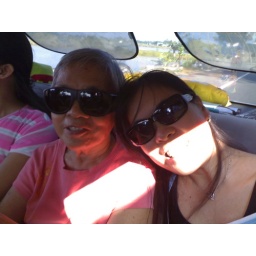
in car going home w/ mom